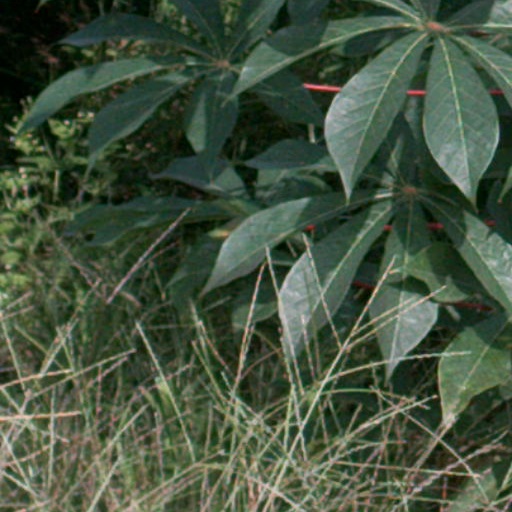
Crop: cassava